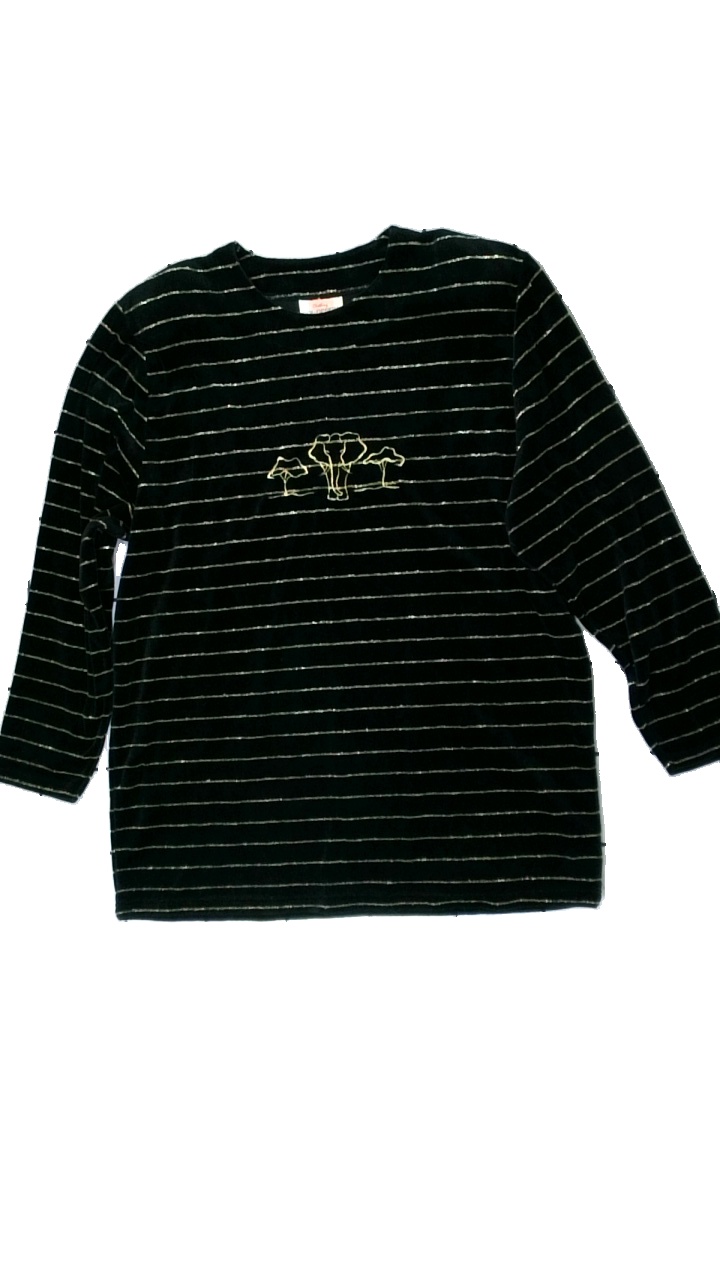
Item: Top (Ladies)
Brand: Sol-design
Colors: Black, Brown
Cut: Regular
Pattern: Striped
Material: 83% cotton 17% polyester
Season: All
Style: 80s
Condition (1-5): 5
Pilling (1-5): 5
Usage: Reuse
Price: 50-100